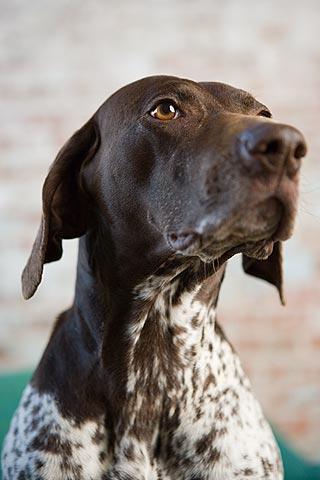
German_short-haired_pointer